Kdz. Ereğli Belediye Spor

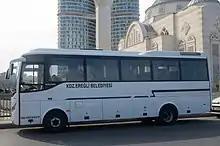
Team bus of Kdz. Ereğli Belediye Spor.

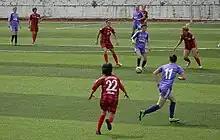
Kdz. Ereğli Belediye Spor at an away match against Ataşehir Belediyespor in the 2013–14 season

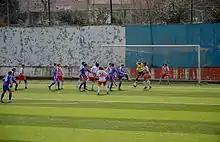
Kdz. Ereğli Belediye Spor attacking Ataşehir Belediyespor in the away match during the 2013–14 season

Kdz. Ereğli Belediye Spor is a women's football team based in the Karadeniz Ereğli district of Zonguldak Province in Turkey. They are associated with Karadeniz Ereğli Belediye Spor Kulübü, a men's side, and play in the Turkish Women's First Football League.